Mount Prospect Baptist Church

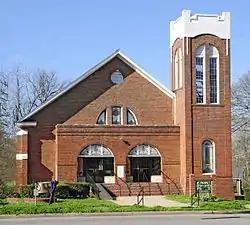

Mount Prospect Baptist Church is a historic church at 339 W. Black Street in Rock Hill, South Carolina.